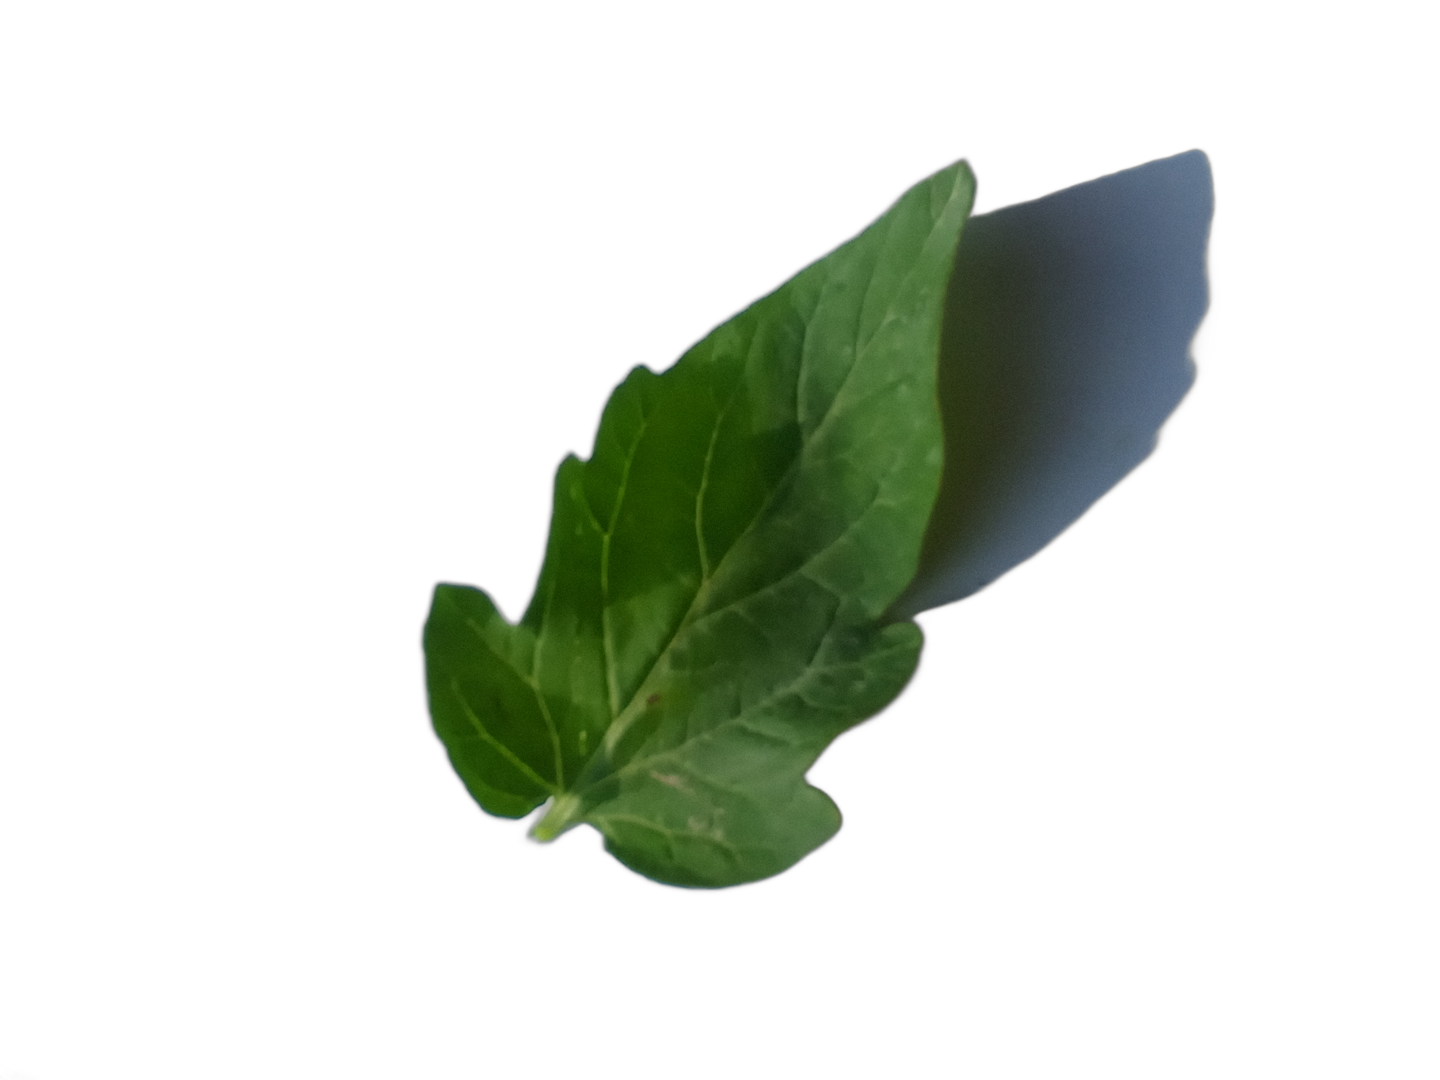
Crop: Tomato
Label: Healthy